Ewing Township, New Jersey

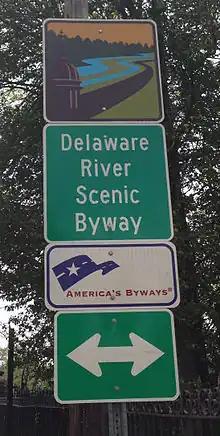
Signage for the Delaware River Scenic Byway along Route 29

According to the U.S. Census Bureau, the township had a total area of 15.56 square miles (40.29 km), including 15.21 square miles (39.38 km) of land and 0.35 square miles (0.90 km) of water (2.24%).